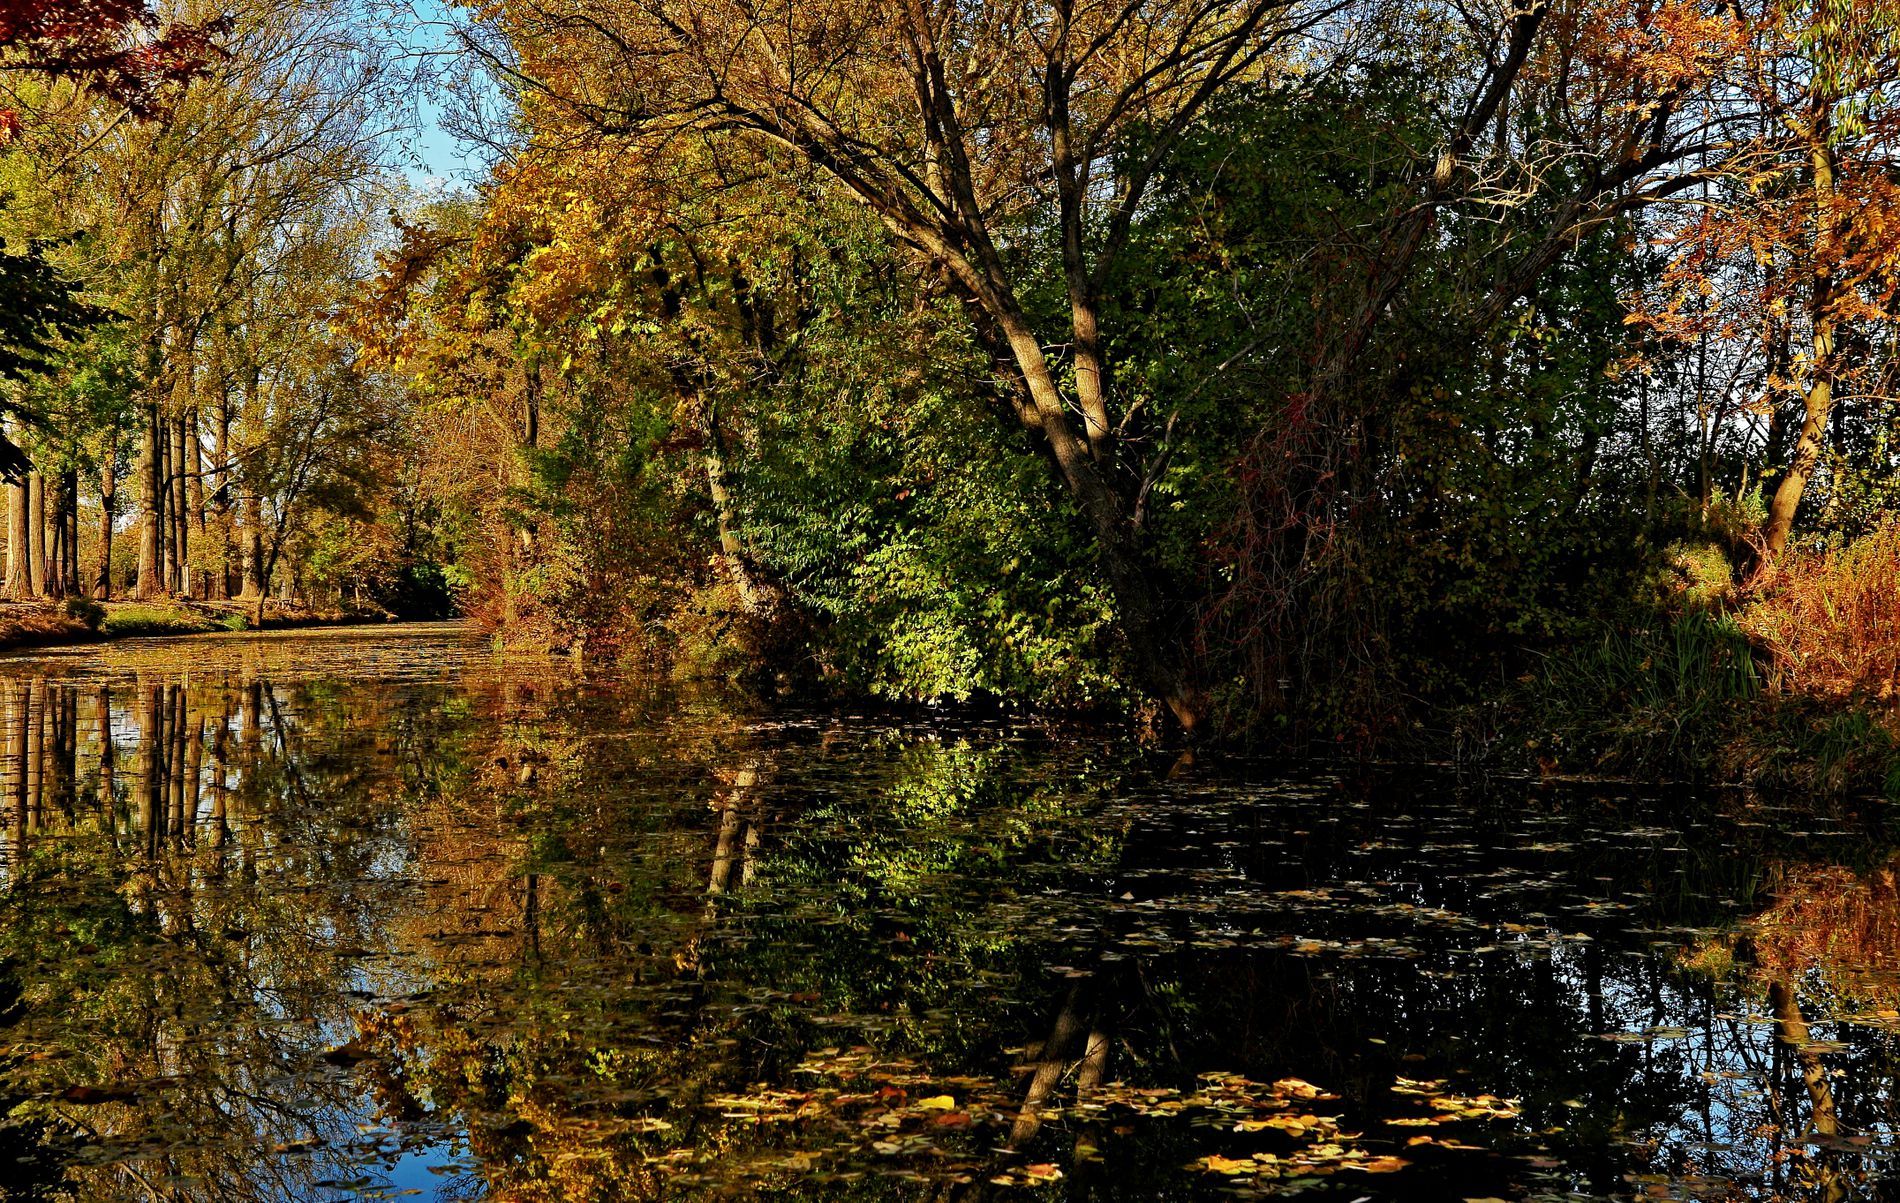
Autumn Setting.
Image features a dense woodland with thick vegetation and many trees with yellow leaves. Numerous yellow leaves are scattered across the water surface of a lake in front of the trees.
A wide shot at eye level with warm orange and natural green colors, taken in soft sunlight, of a heavy forest with a lot of foliage and many yellow-leaved trees. There are some yellow leaves floating on the surface of a lake in front of the trees. The yellow leaves that signal autumn, as well as the color scheme, bring a sense of calmness, serenity, and silence. They also call to mind the beauty of nature.
Labels: Land, Nature, Outdoors, Pond, Water, Swamp, Plant, Tree, Vegetation, Tree Trunk, Scenery, Creek, Stream, Canal, Woodland, Grove, Jungle, Lake, Sky